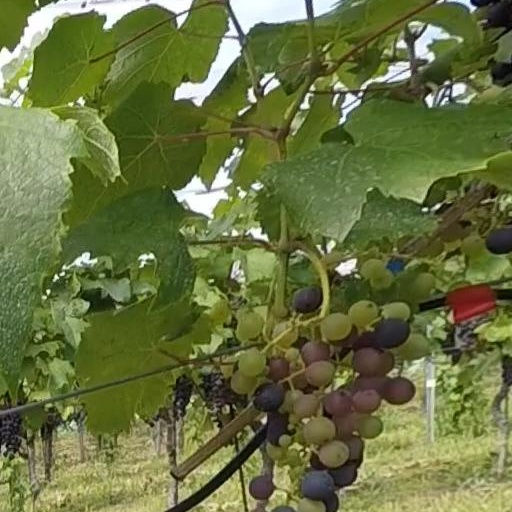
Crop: grape